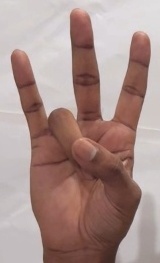
ASL sign: 7